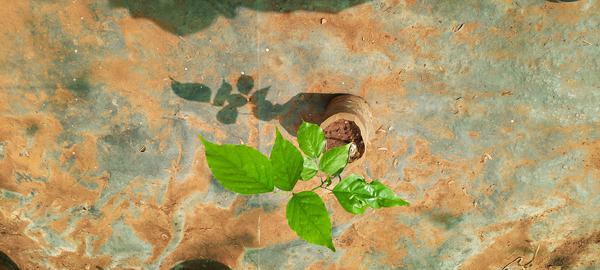
Plant: Honge